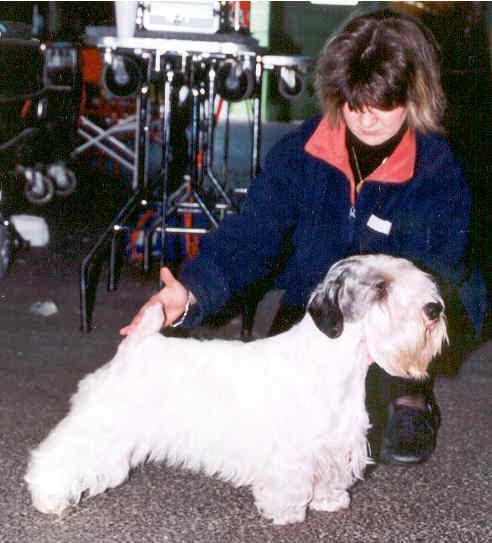
Sealyham_terrier